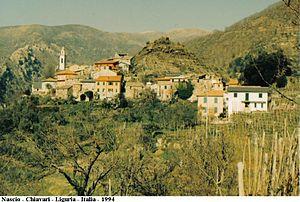
Ne est une commune de la ville métropolitaine de Gênes dans la région Ligurie en Italie.